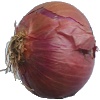
Label: Onion Red 1